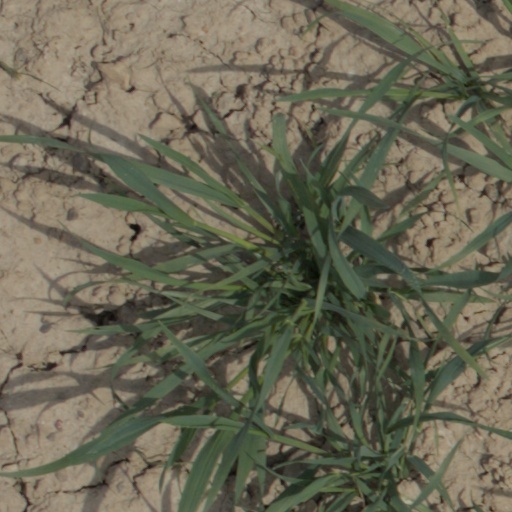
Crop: wheat